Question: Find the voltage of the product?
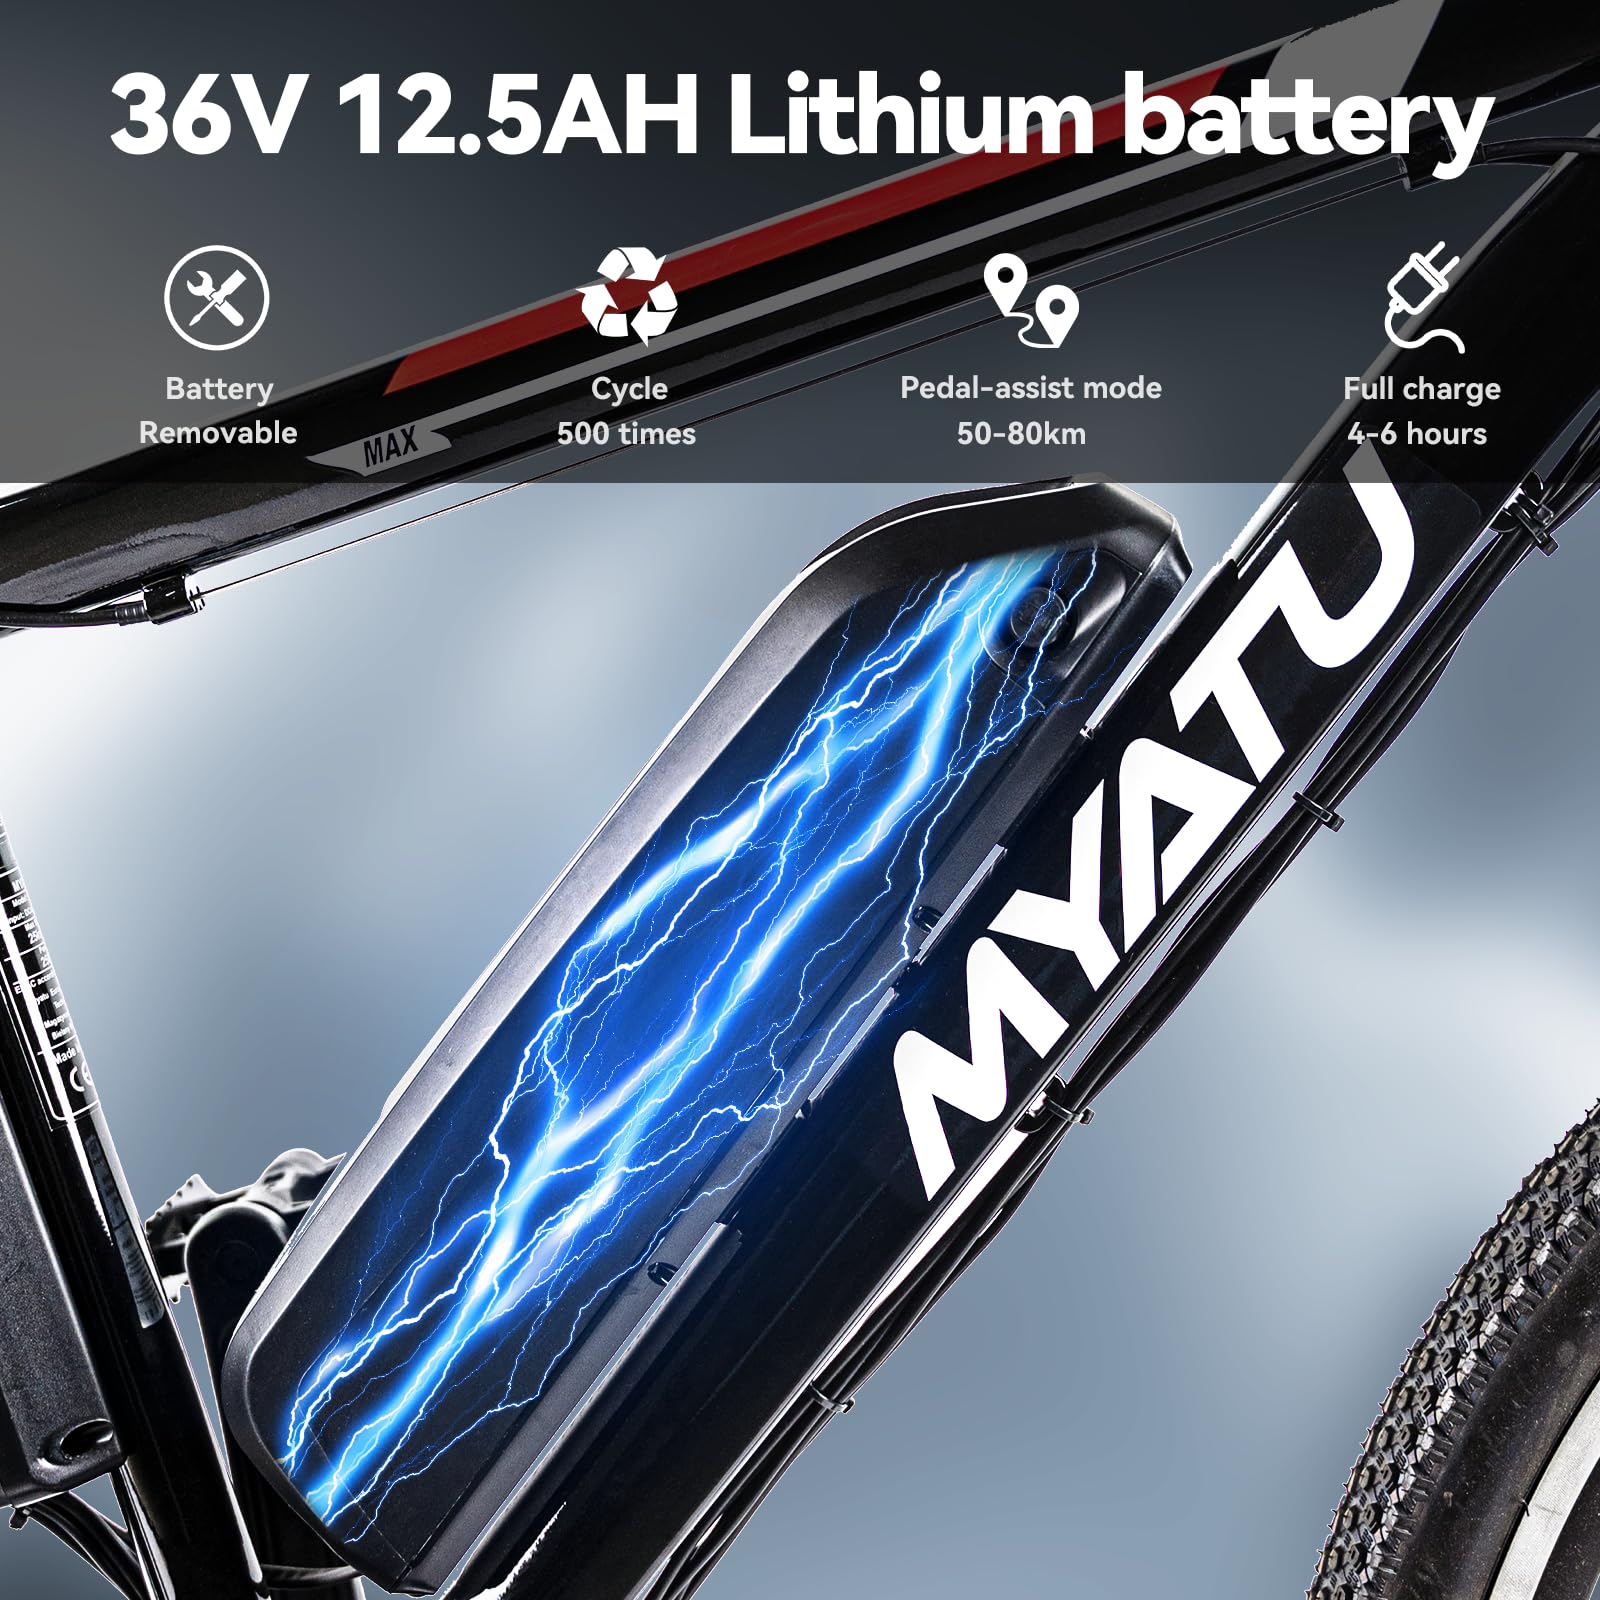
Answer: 36.0 volt